Dubai Frame

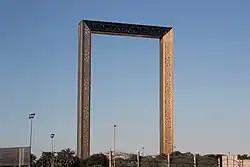

The Dubai Frame is an observatory, museum and monument in Zabeel Park, Dubai. It holds the record for the largest frame in the world. The building has a height of 150.24 meters and a width of 95.53 meters. The building mainly serves as an observatory, providing views of old Dubai in the north and newer parts in the south.